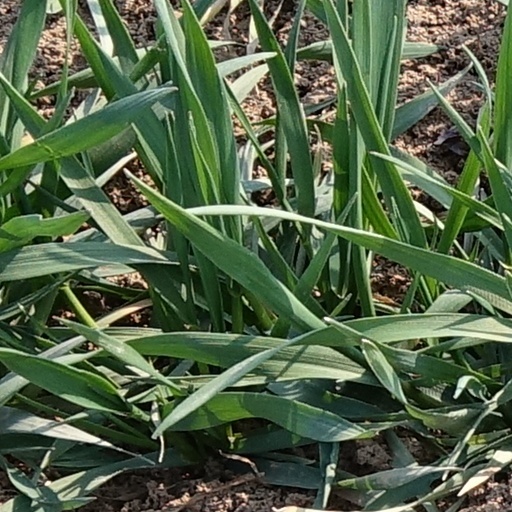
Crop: wheat